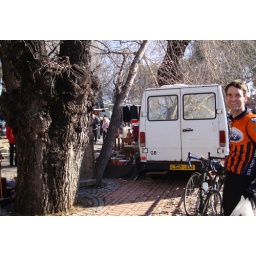
Rob waits with the bikes so Molly can explore the flea market in Jalon